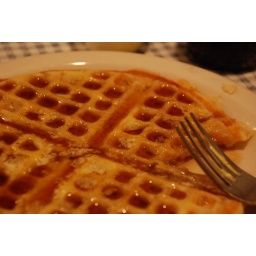
waffles at the blue plate cafe in memphis